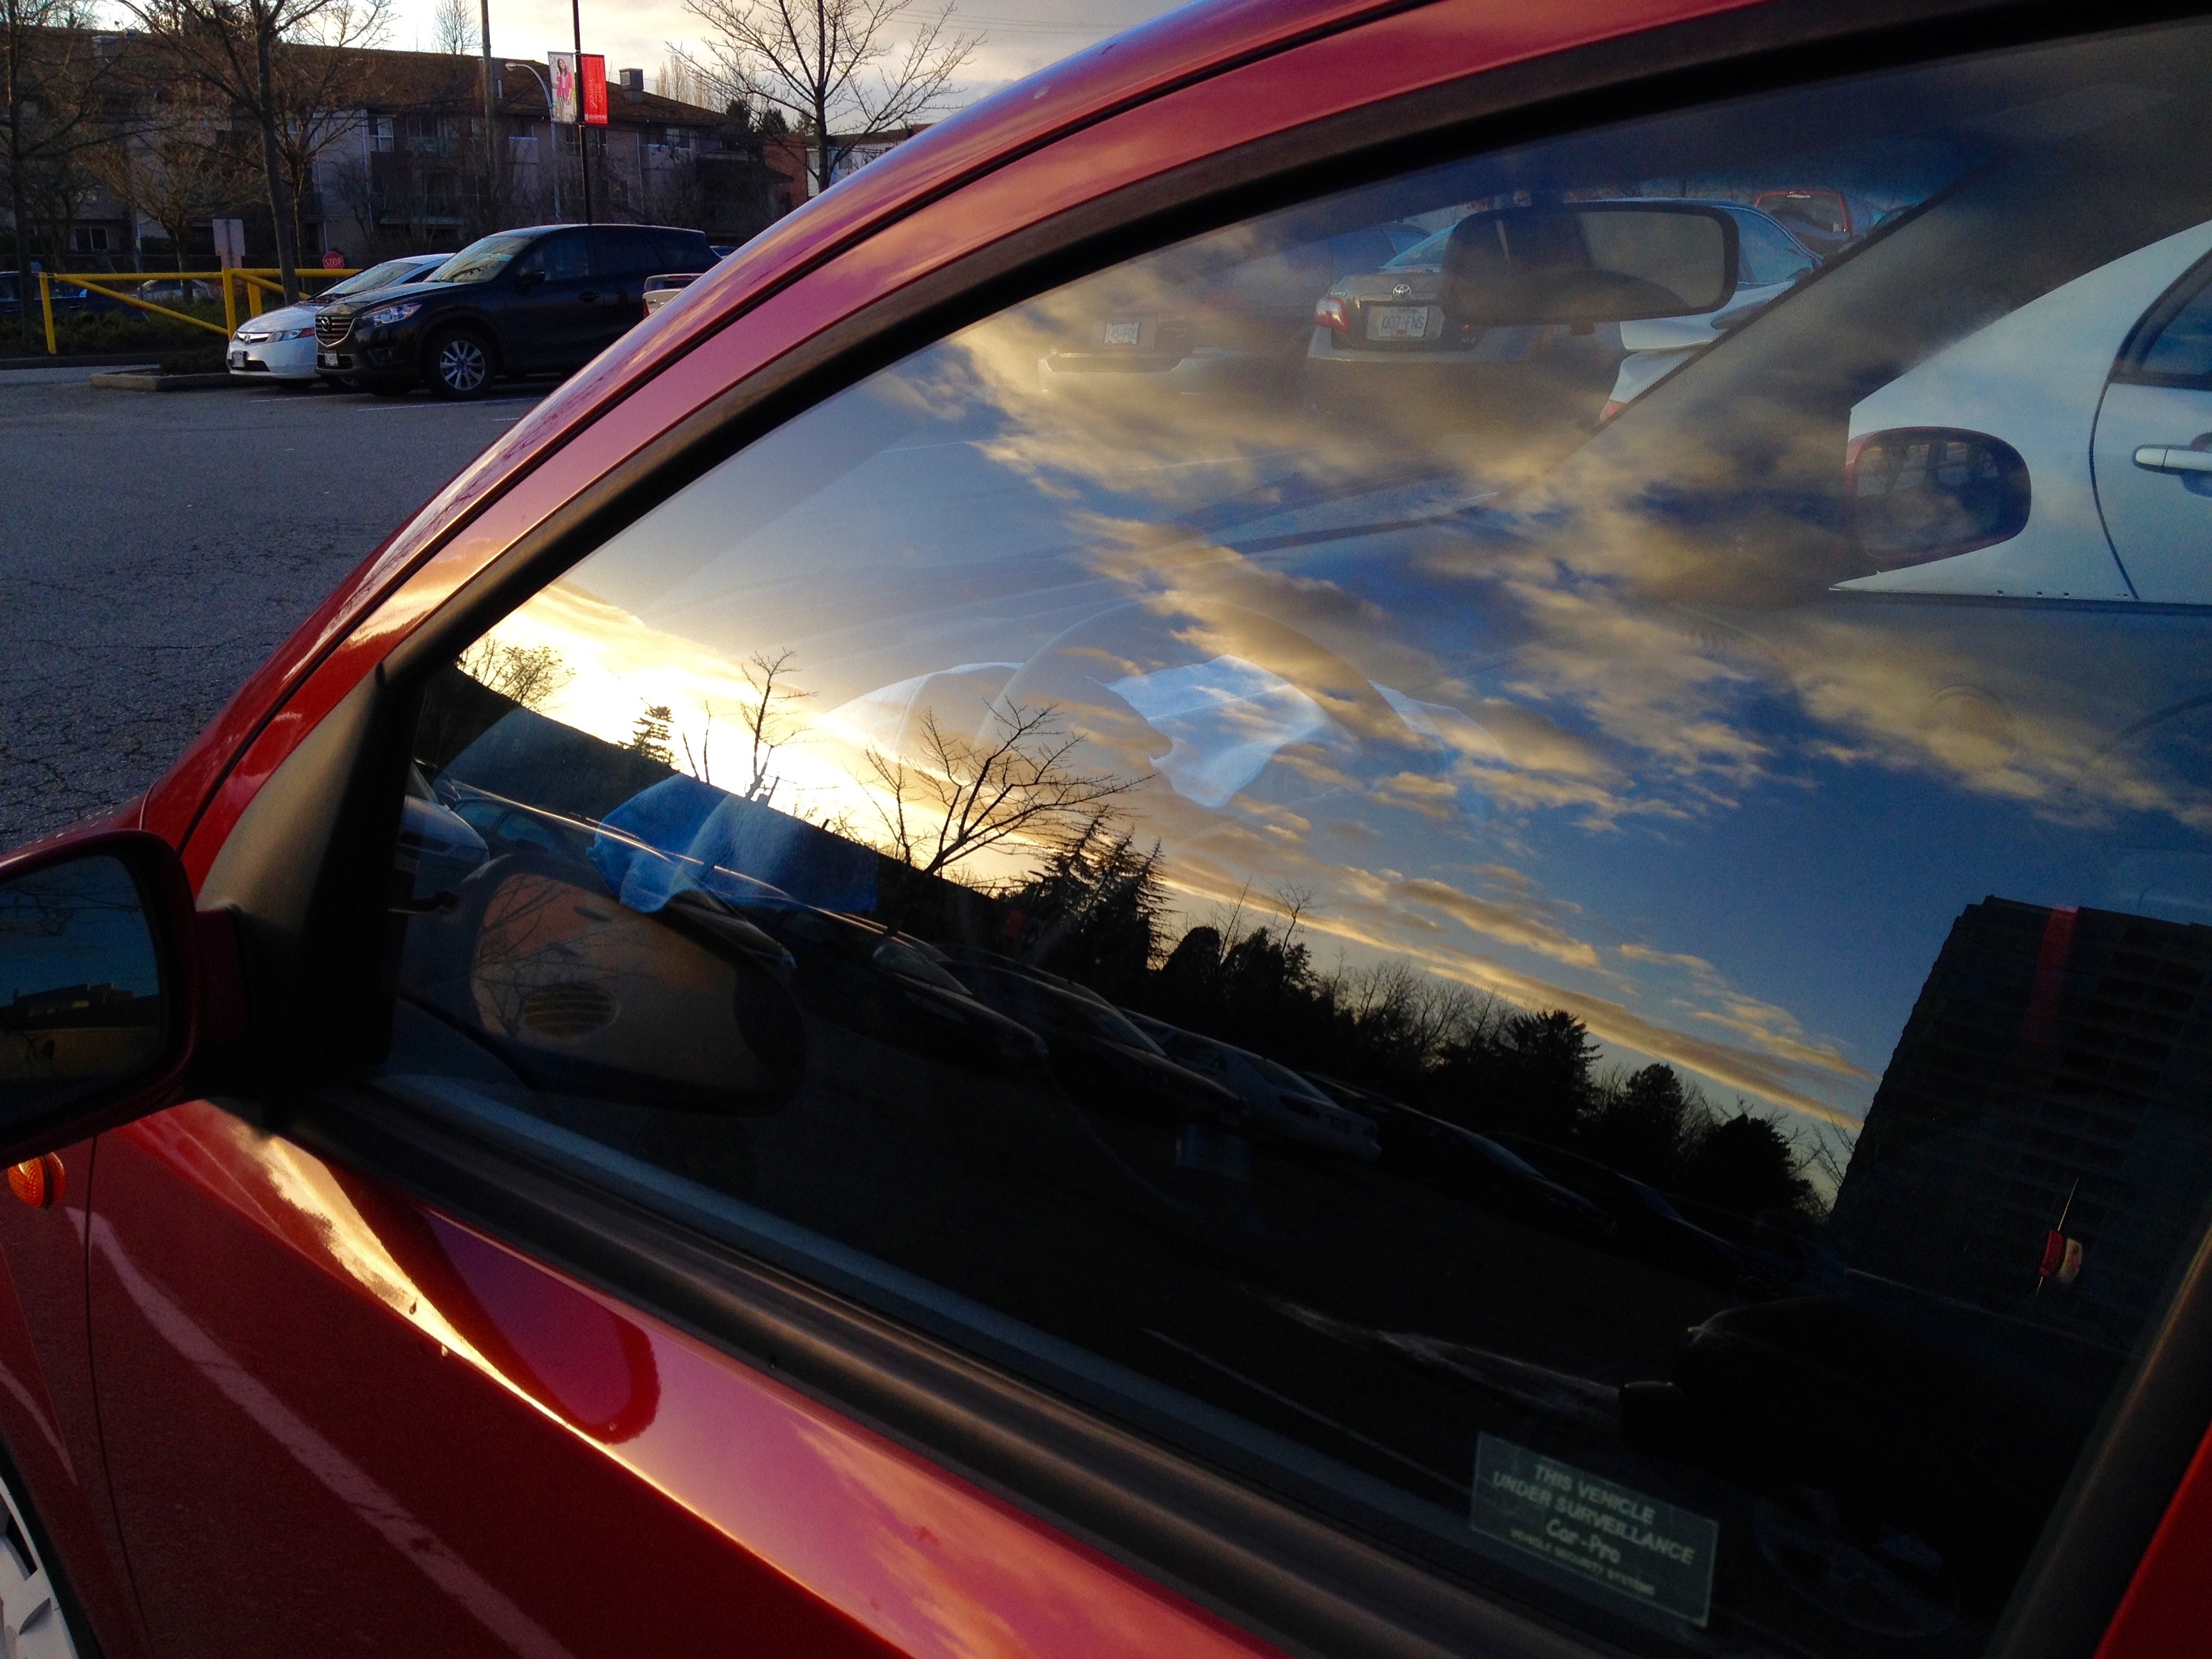
sky, sunset, car, wheel, automobile, window, glass, driving, reflection, vehicle, windshield, clouds, parkinglot, chevrolet, iphone4s, guildford, automobile make, automotive exterior, automotive design, luxury vehicle, family car